Semi-cursive script

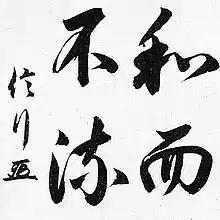
Japanese calligraphy written in the semi-cursive style.

Calligraphy culture from China was introduced to Japan in around AD 600 and has been practiced up to the modern day. Although Japan originally used Chinese characters (called "kanji" in Japanese) to represent words of the spoken language, there were still parts of the spoken language that could not be written using Chinese characters. The phonetic writing systems, hiragana and katakana, were developed as a result of the semi-cursive and cursive styles. During the Heian period, a large number of calligraphy works were written in the semi-cursive style because the roundedness of the style allowed for a natural flow between kanji and hiragana. In the Edo period, general trends have been noticed where semi-cursive was used with hiragana in mixed script for "native" literature and books translated for commoners, while regular script kanji was used alongside katakana for Classical Chinese works meant to be read by scholars.